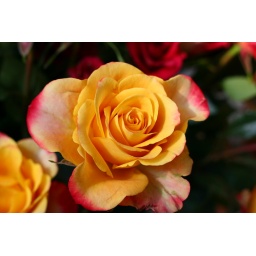
Oh the yellow rose of Texas...was found in Seattle. :P